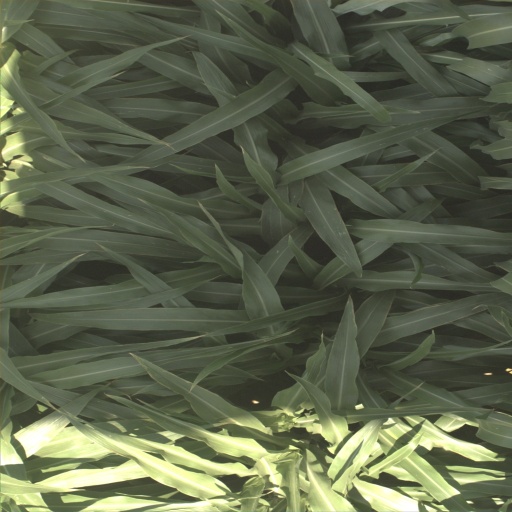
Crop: sorghum